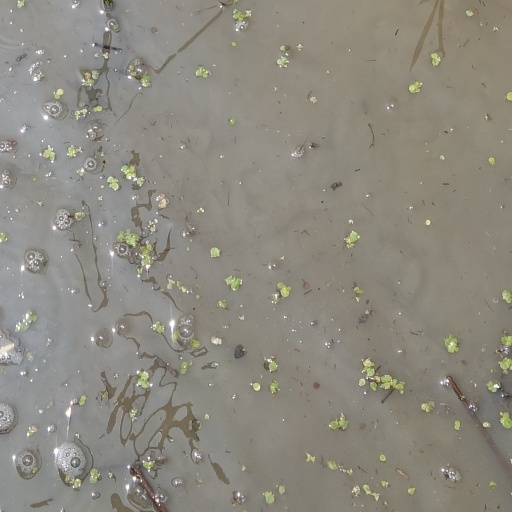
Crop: rice